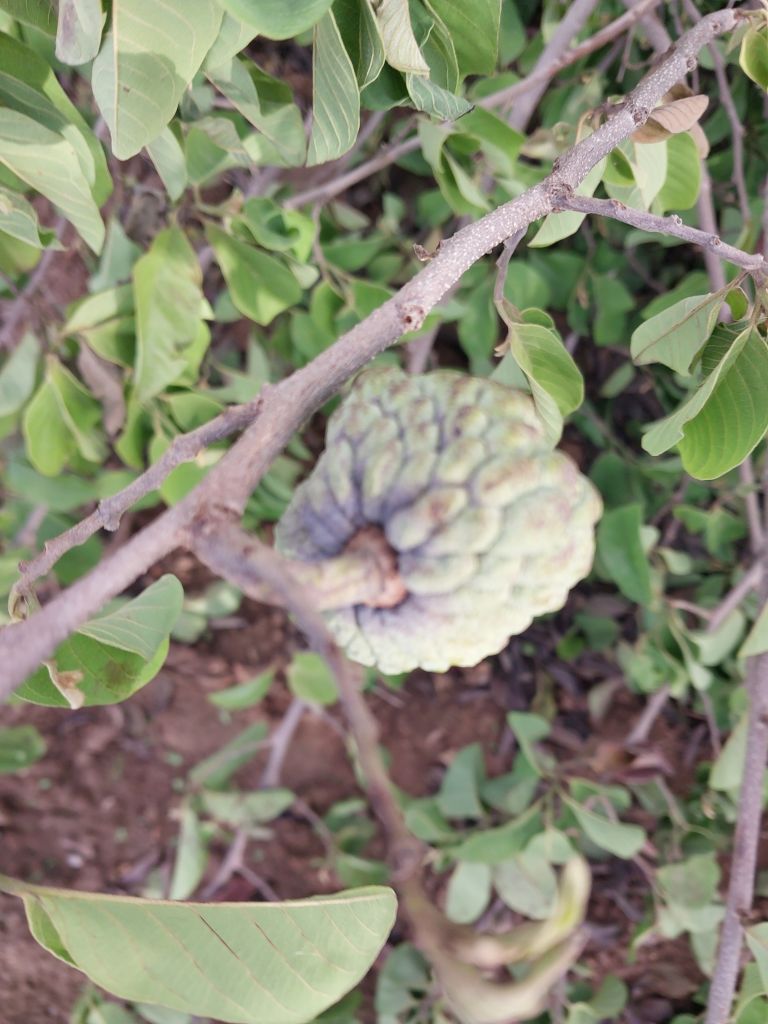
Disease label: Blank Canker